Hippolyte Bayard

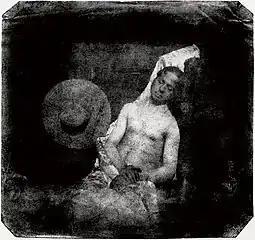
Self portrait as a drowned man, direct positive print

Bayard was persuaded to postpone announcing his process to the French Academy of Sciences by François Arago, a friend of Louis Daguerre, who invented the rival daguerreotype process. Arago's conflict of interest cost Bayard his recognition as one of the principal inventors of photography. He eventually gave details of the process to the French Academy of Sciences on 24 February 1840, in return for money to buy better equipment.